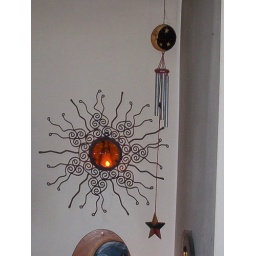
The wind chime. A wrought-iron and stained glass sun with a candle behind it hangs above the moon mirrors.